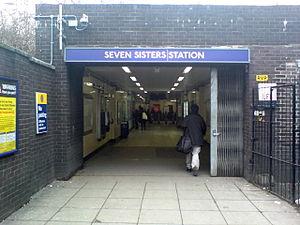
Seven Sisters est une station du métro de Londres.